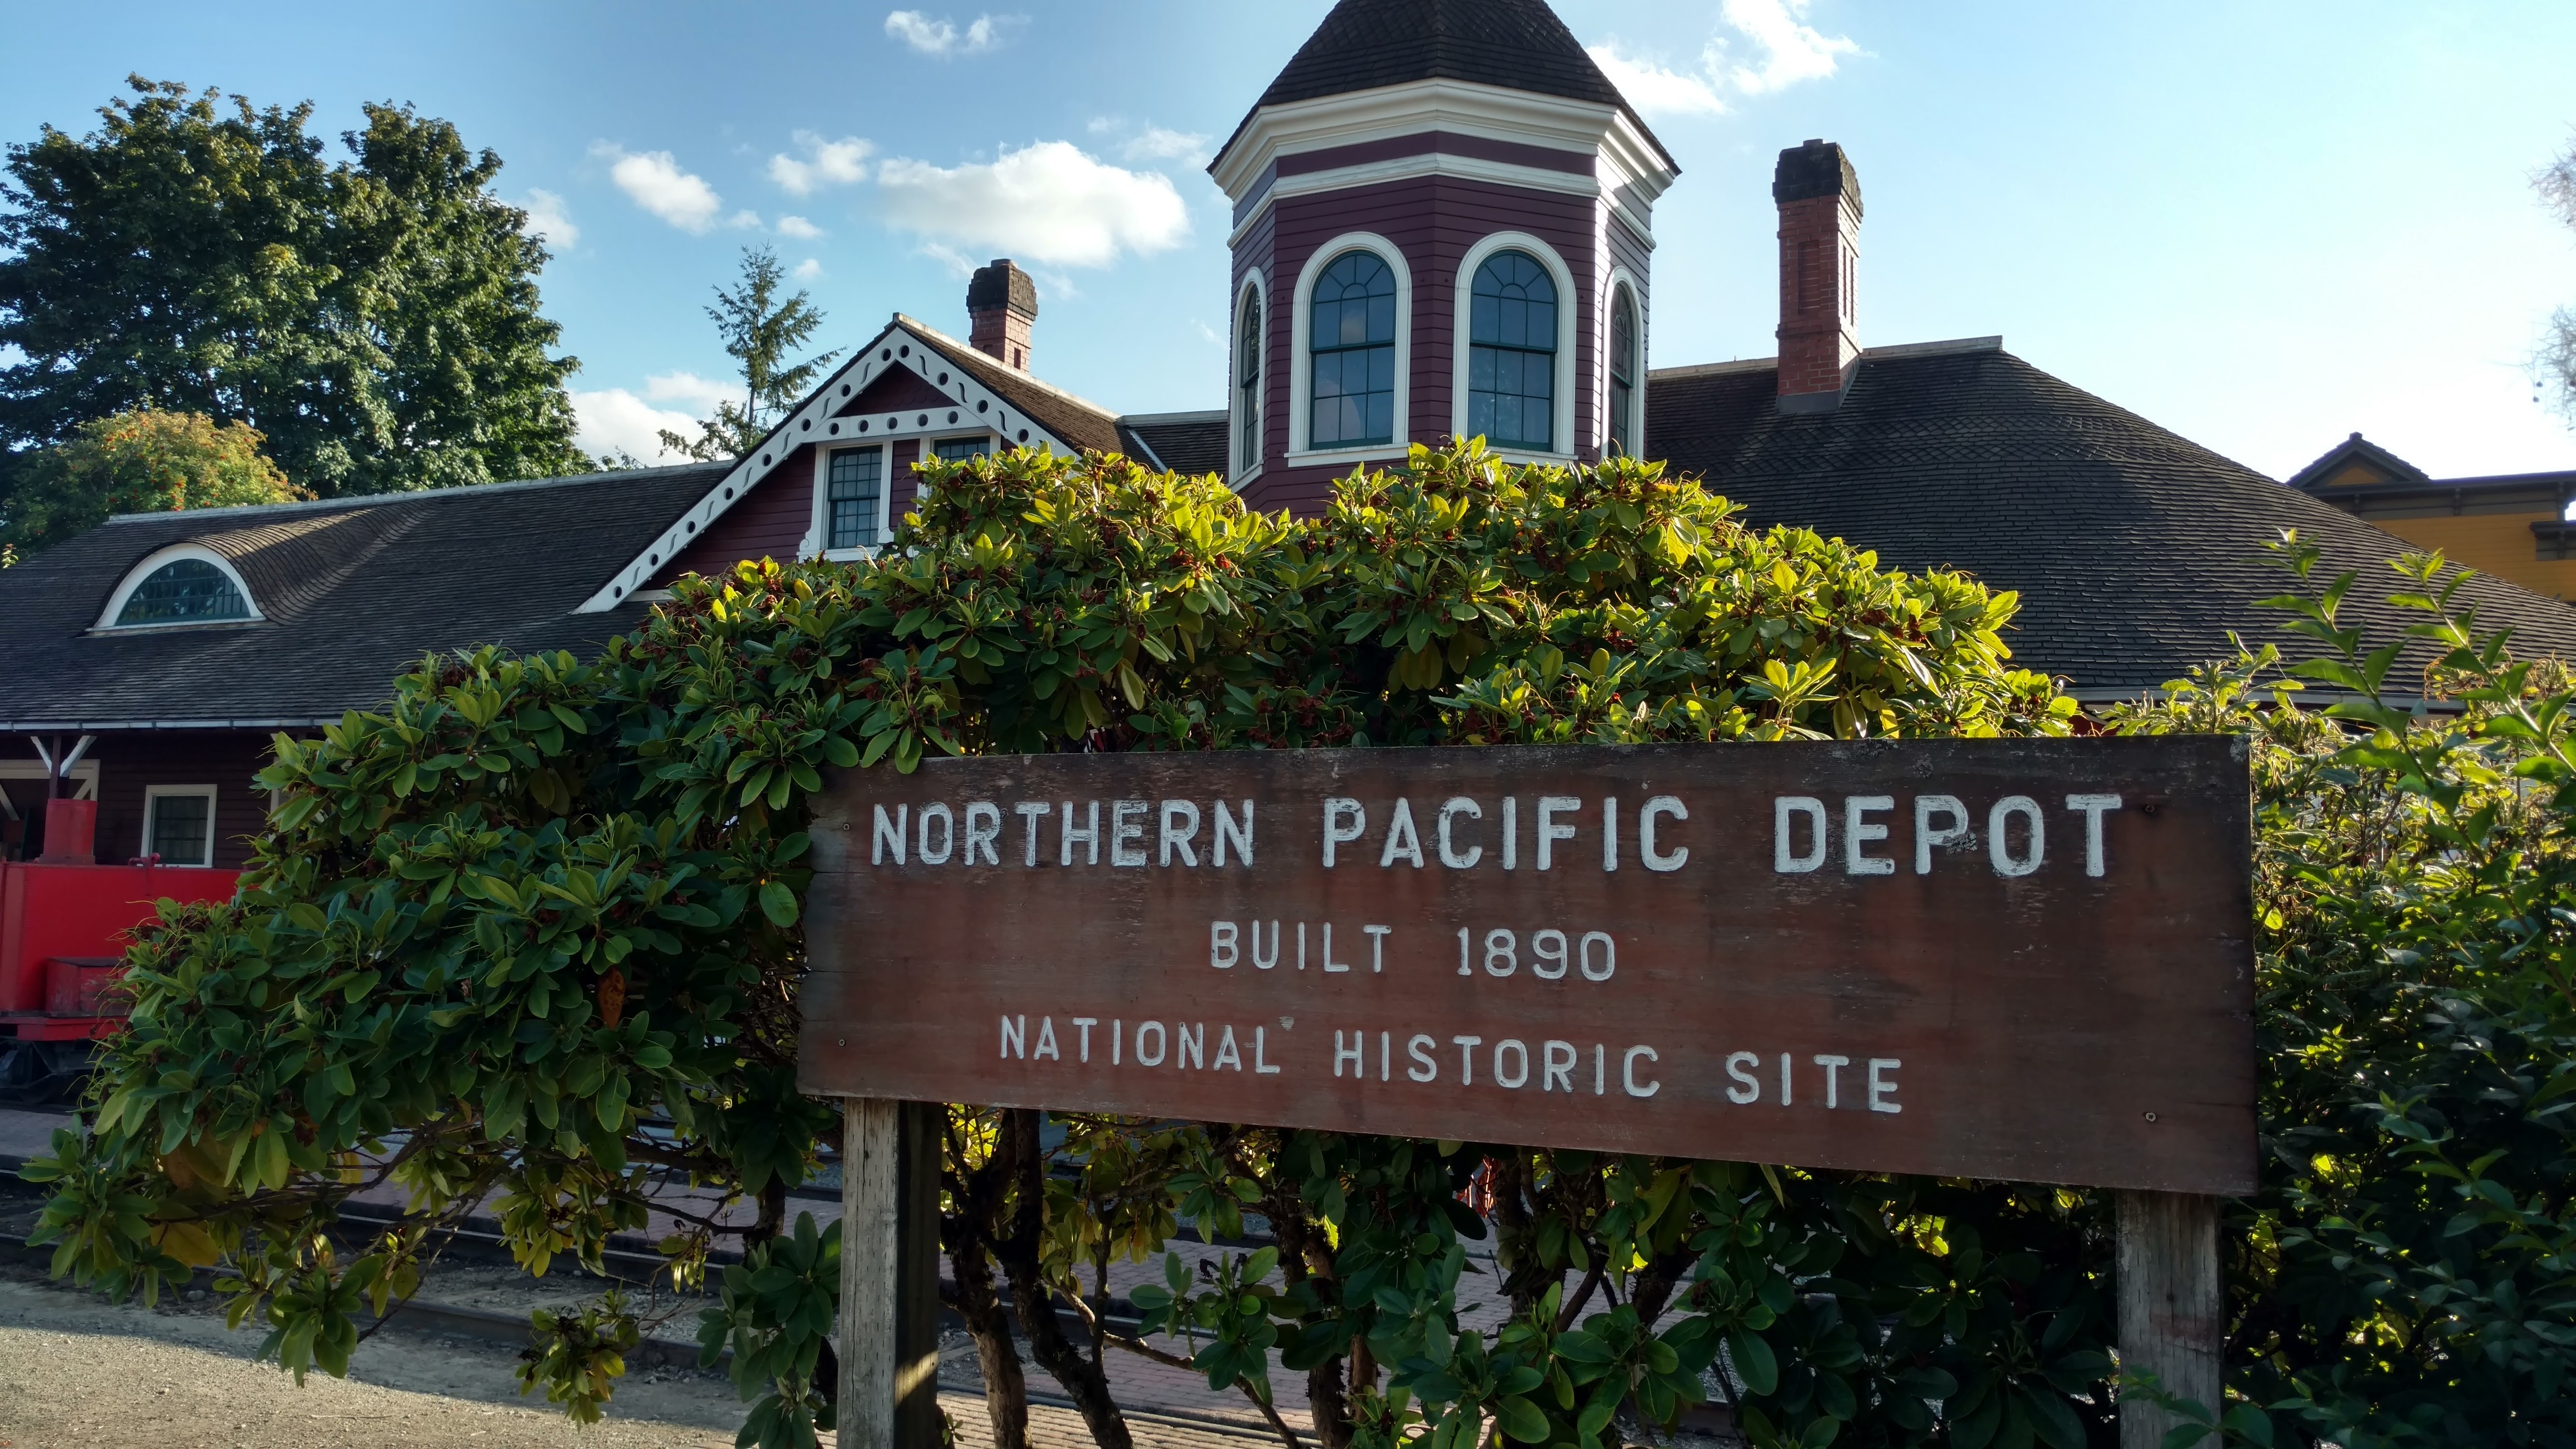
town, building, train, sign, community, church, tourism, place of worship, washington, place, shrine, historical, estate, neighbourhood, train depot